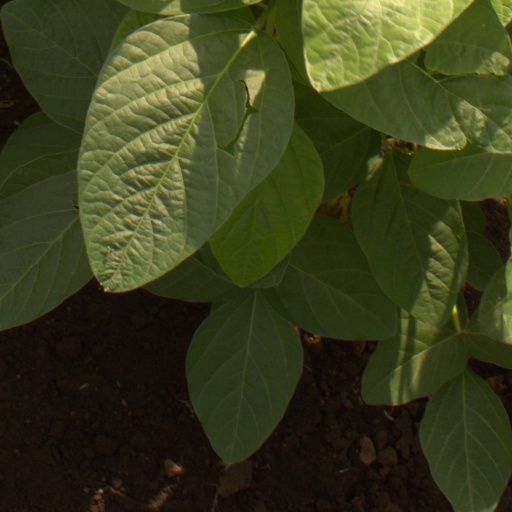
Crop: soybean